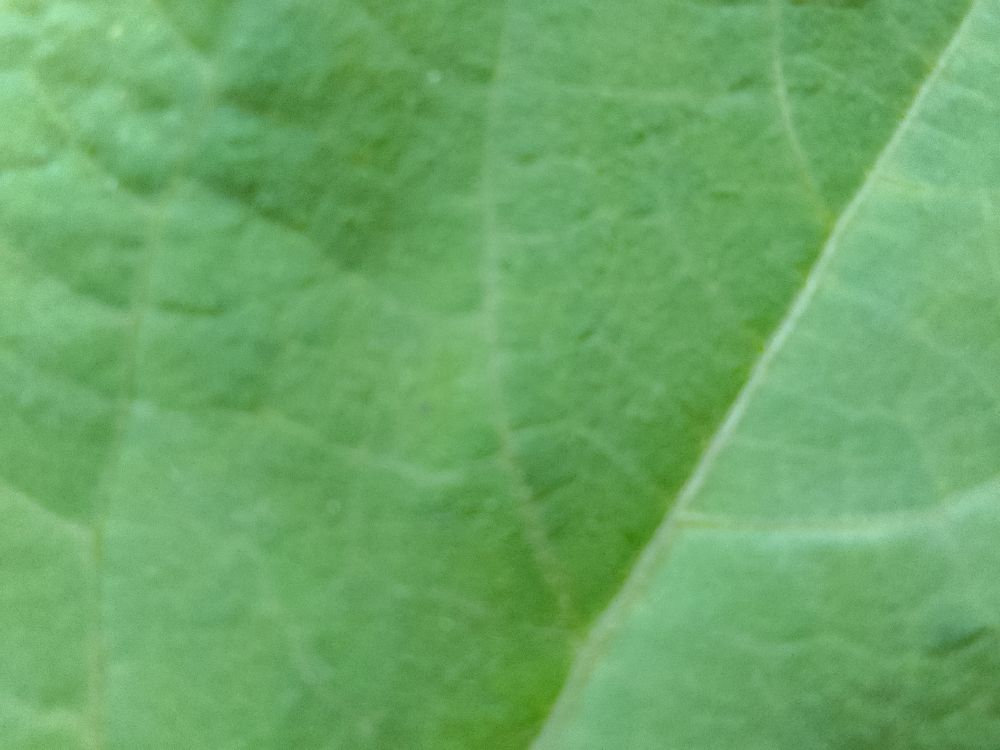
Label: healthy